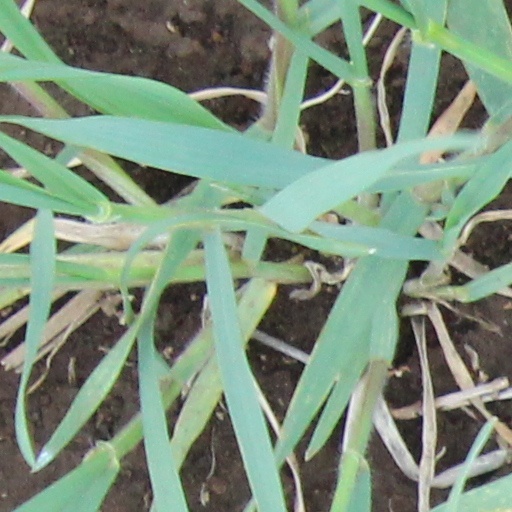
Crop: wheat